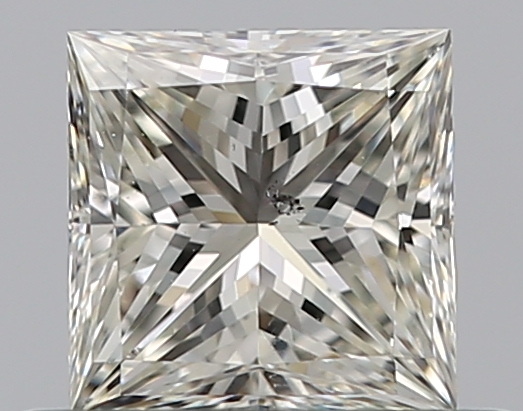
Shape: princess
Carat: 0.5
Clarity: SI1
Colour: J
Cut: EX
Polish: EX
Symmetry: VG
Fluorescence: N
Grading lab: GIA
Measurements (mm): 4.42 x 4.4 x 3.2